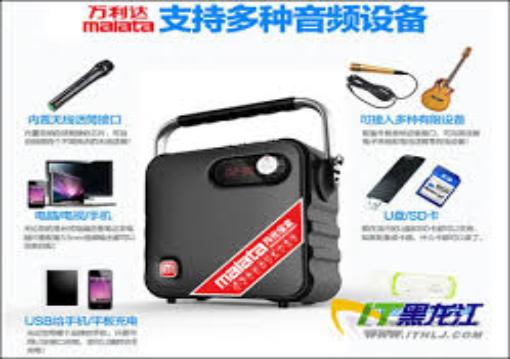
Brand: malata-1
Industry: Electronic